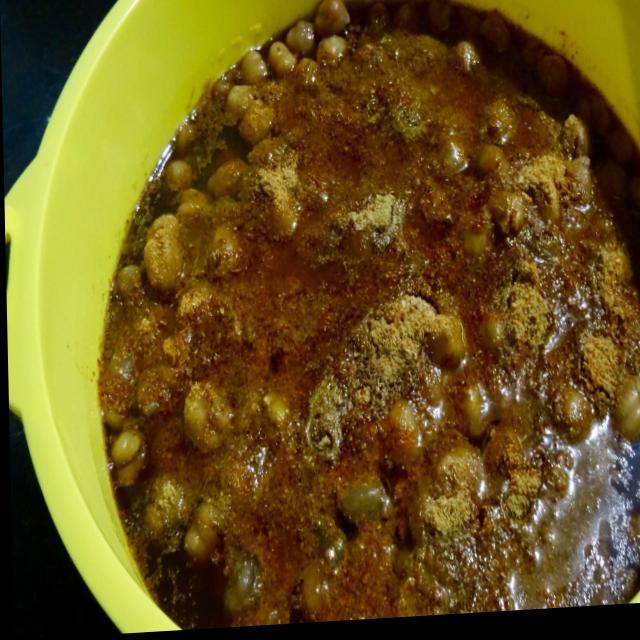
Dish: chole